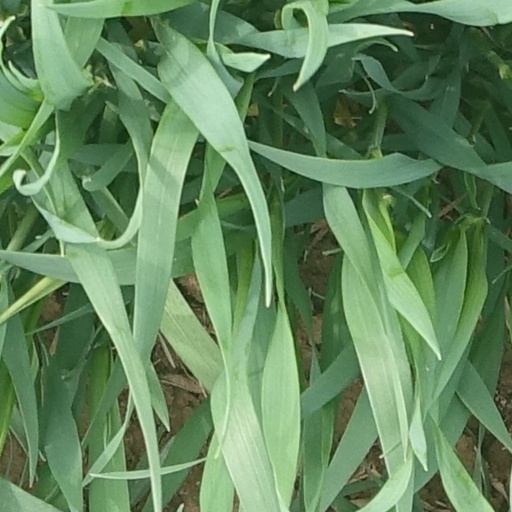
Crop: wheat